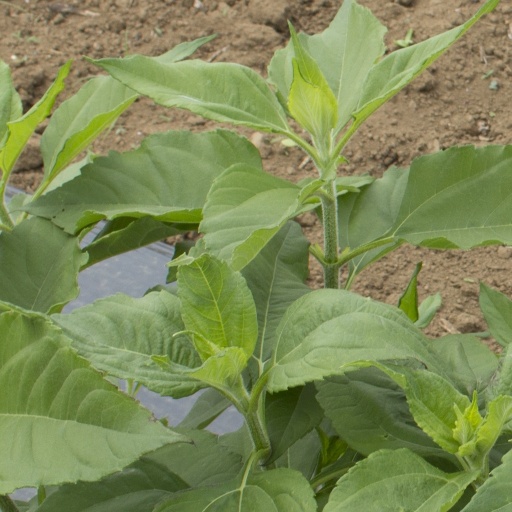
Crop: Jerusalem artichoke